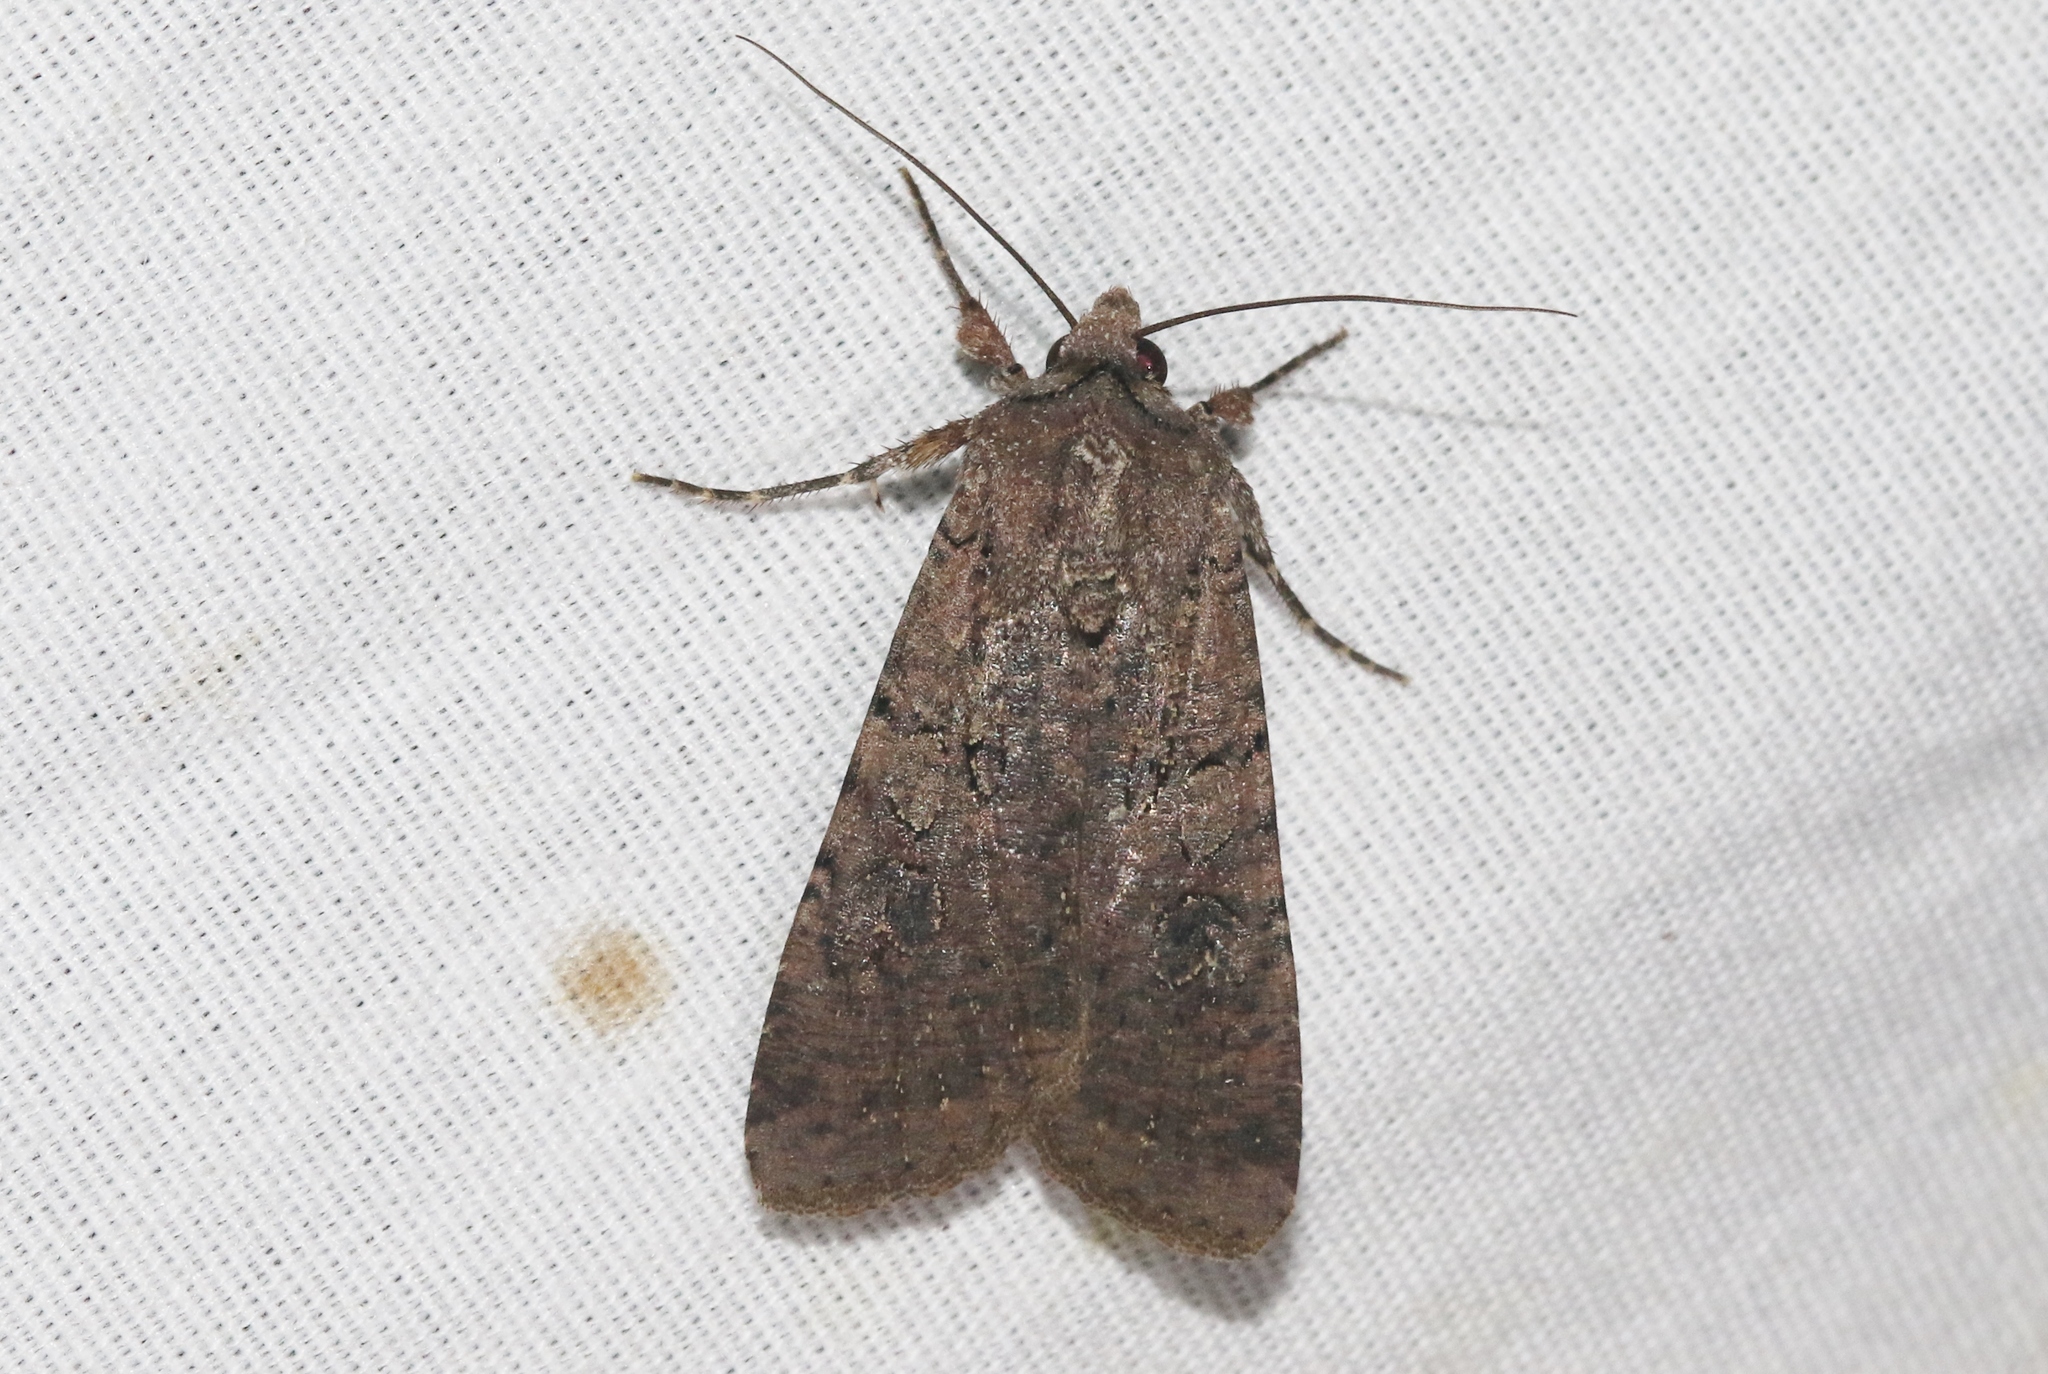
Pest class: cutworms